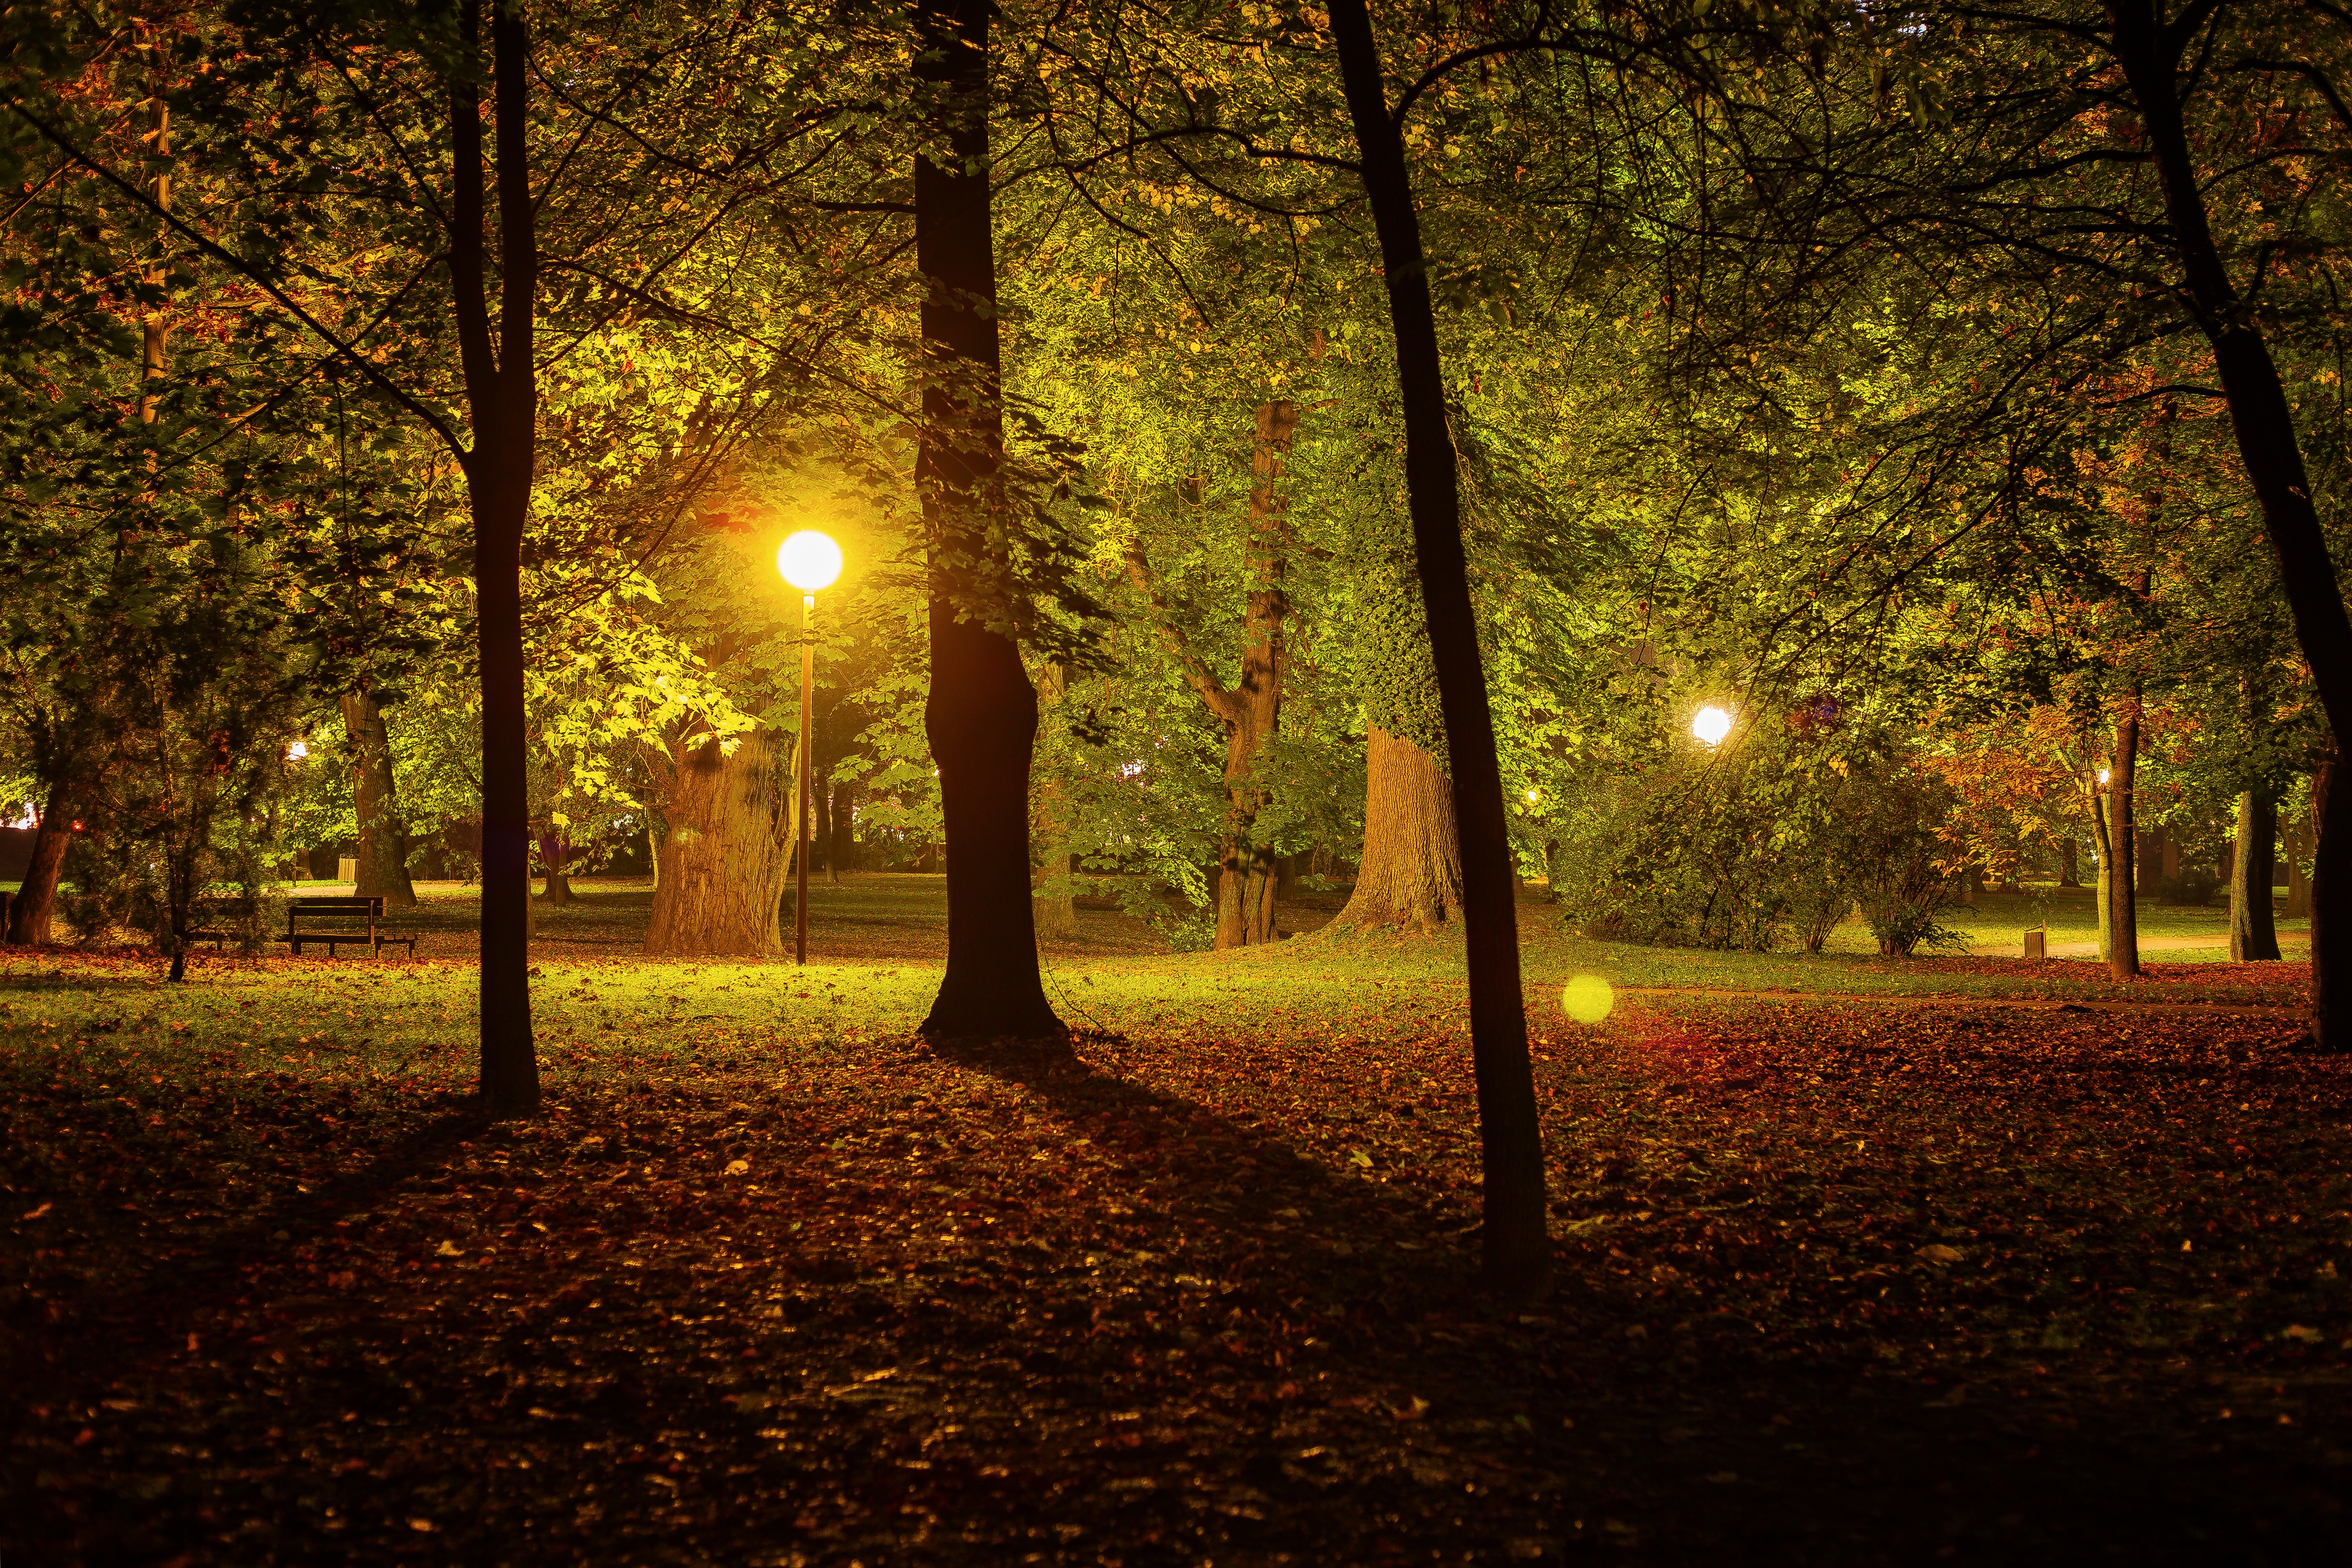
landscape, tree, nature, forest, branch, light, sun, night, sunlight, morning, leaf, dark, evening, autumn, park, darkness, season, outdoors, scene, woodland, habitat, city at night, city park, atmospheric phenomenon, woody plant